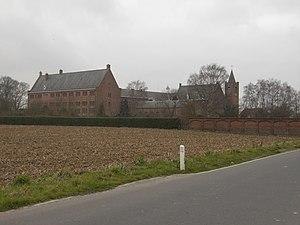
Cet article présente la liste des abbayes en Belgique, et reprend, pour chaque abbaye passée ou actuelle, sur le territoire de la Belgique, sa localisation précise, la date et les circonstances de sa fondation, son ordre religieux de rattachement et la situation actuelle de l'abbaye.
Cette page regroupe l'ensemble des monuments classés de la ville d'Affligem.